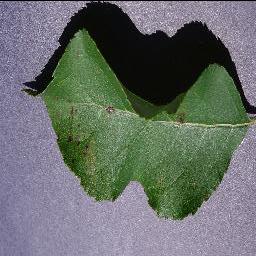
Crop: apple
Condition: scab